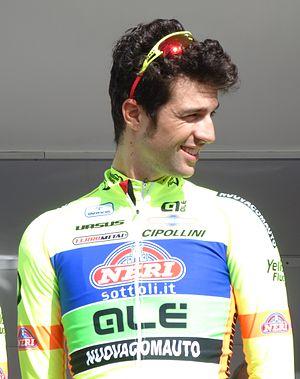
Reportage réalisé le jeudi 17 avril à l'occasion du départ et de l'arrivée du Grand Prix de Denain 2014 à Denain, Nord, Nord-Pas-de-Calais, France.
La saison 2014 de l'équipe cycliste Neri Sottoli est la sixième de cette équipe.
Mirko Tedeschi, né le 5 janvier 1989 à Negrar, est un coureur cycliste italien.